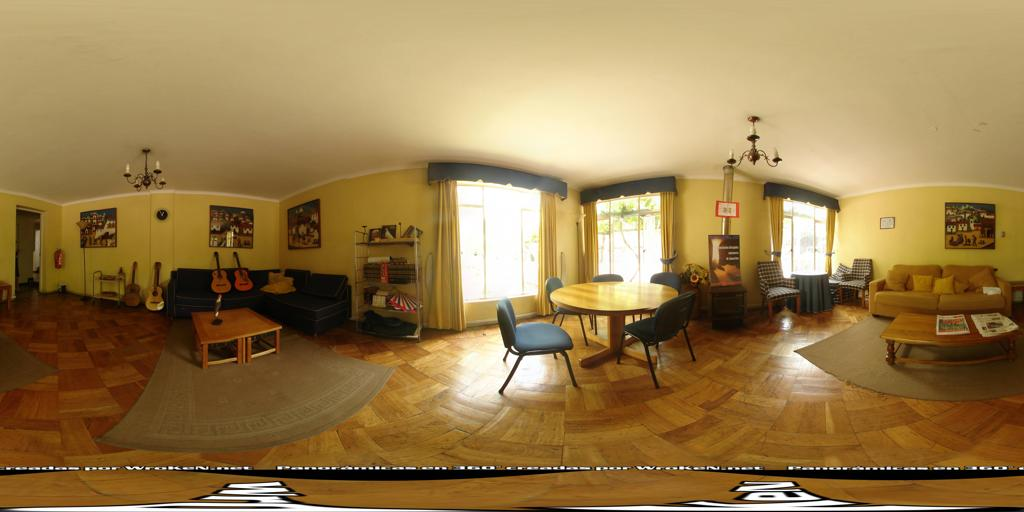
Referred object: the small round wooden table by the window

Referred object: the round wooden dining table